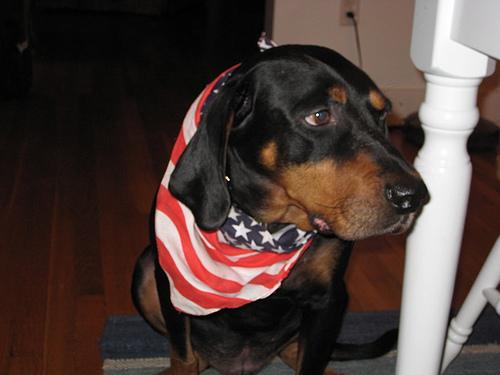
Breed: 225-n000062-black_and_tan_coonhound